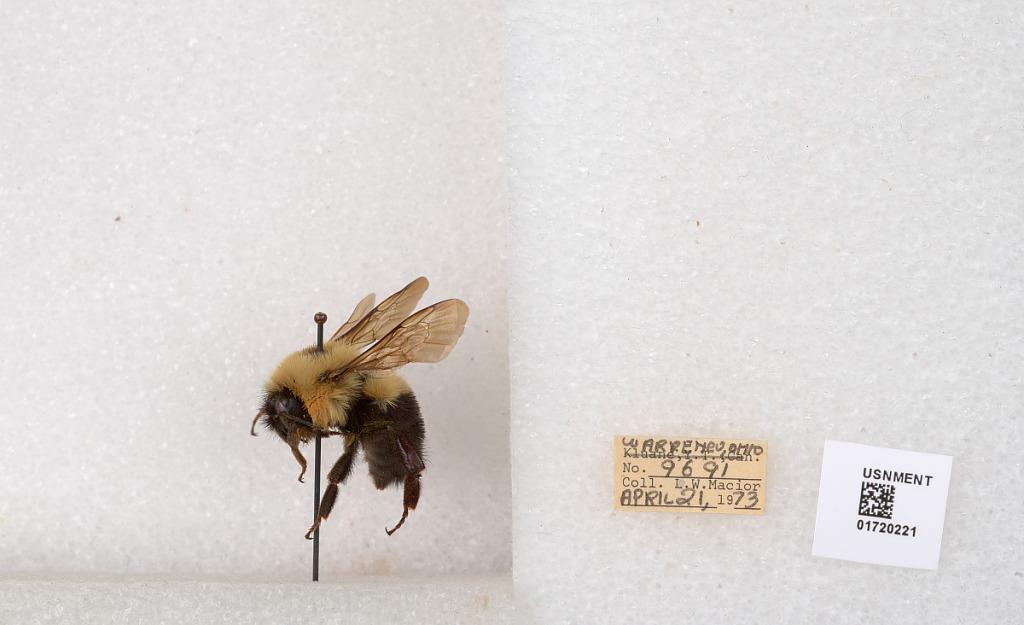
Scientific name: Bombus bimaculatus Cresson
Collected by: L. Macior
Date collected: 1973-4-21
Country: United States
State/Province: Ohio
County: Warren
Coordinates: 39.4276, -84.1668